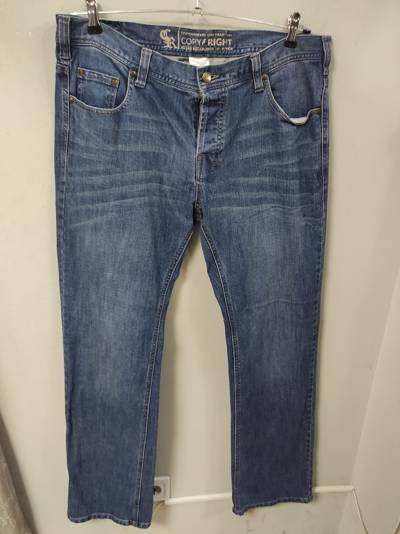
Waste category: clothes